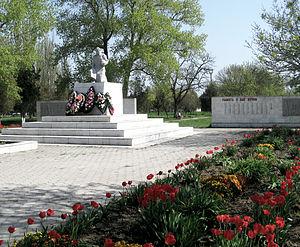
Vychesteblievskaïa est une stanitsa qui se trouve dans le sud de la Russie dans la péninsule de Taman. Elle dépend du raïon de Temriouk et du kraï de Krasnodar. Sa population était de 3 779 habitants en 2010. C'est le siège de la commune rurale du même nom.